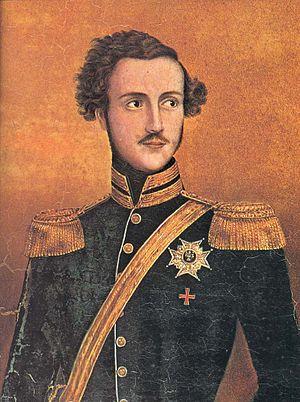
Depuis le XIVe siècle, plusieurs princes ont été créés duc d'Uppland par les rois de Suède successifs. Nominal depuis 1772, ce titre se transmet aussi à l’épouse du prince, qui est ainsi une duchesse consort.